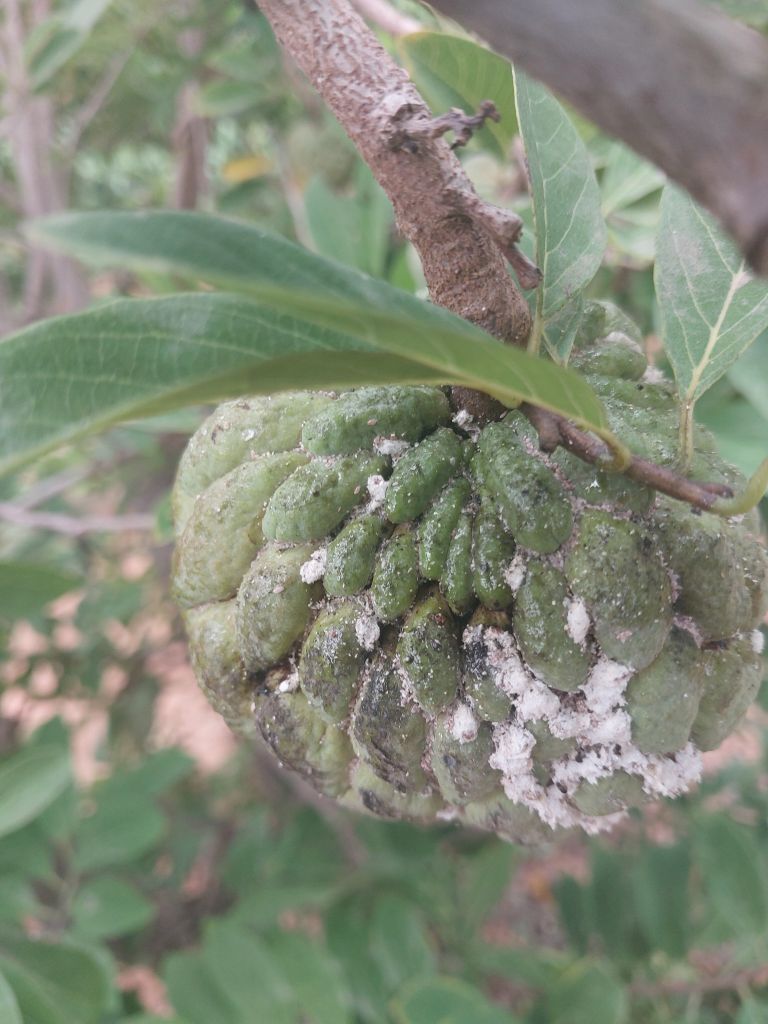
Disease label: Mealy Bug